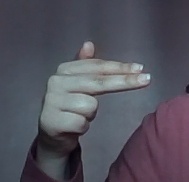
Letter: ghain